Jardins de Valloires

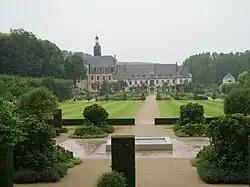
Jardins de Valloires

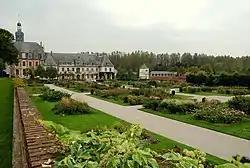
French gardens

The Jardins de Valloires (8 hectares) are botanical gardens located on the grounds of the 18th century Abbaye de Valloires in Argoules, Somme, Picardy, France. They are classified as a "Jardin Remarquable", and open daily in the warmer months; an admission fee is charged.